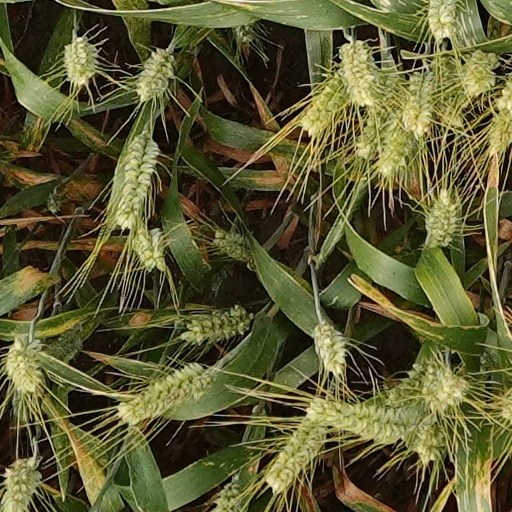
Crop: wheat